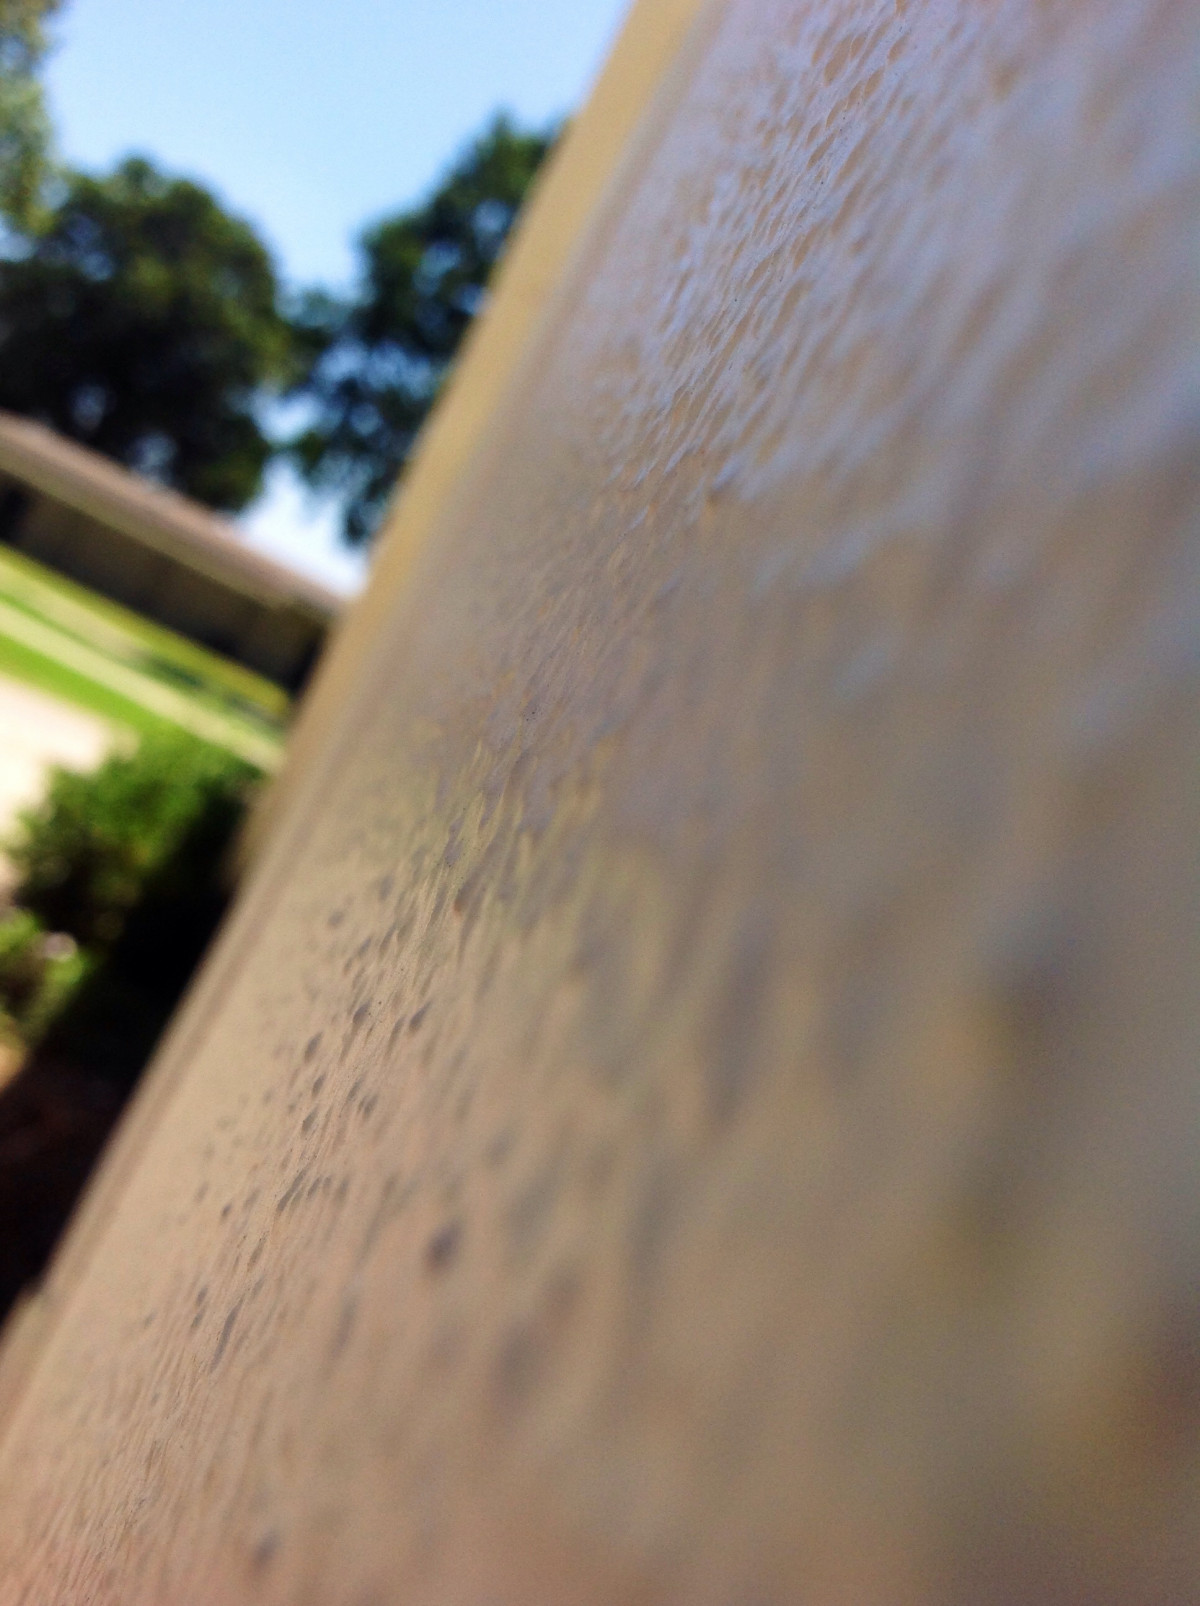
Tags: wood, sunlight, morning, leaf, wall, green, color, yellow, material, close up